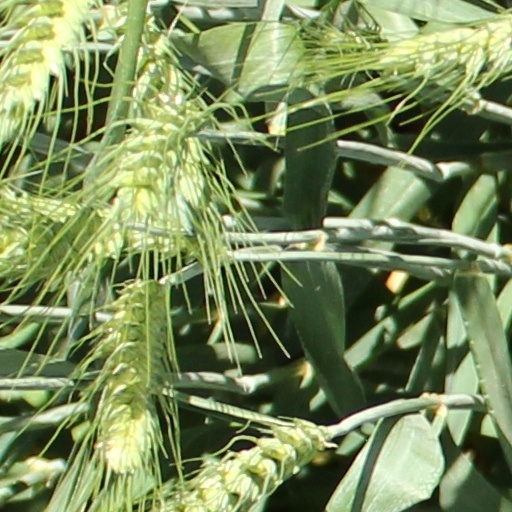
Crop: wheat